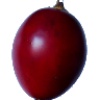
Label: Tamarillo 1